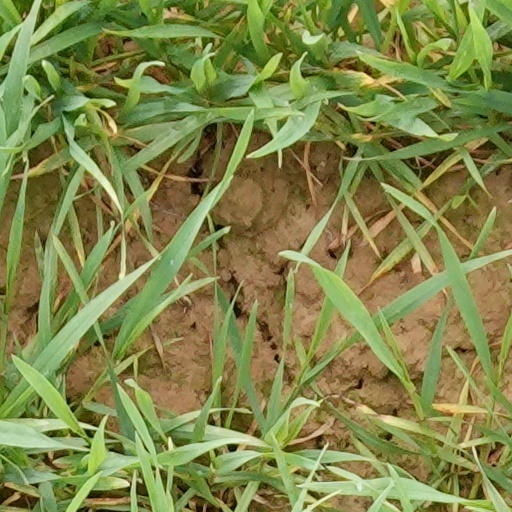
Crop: wheat